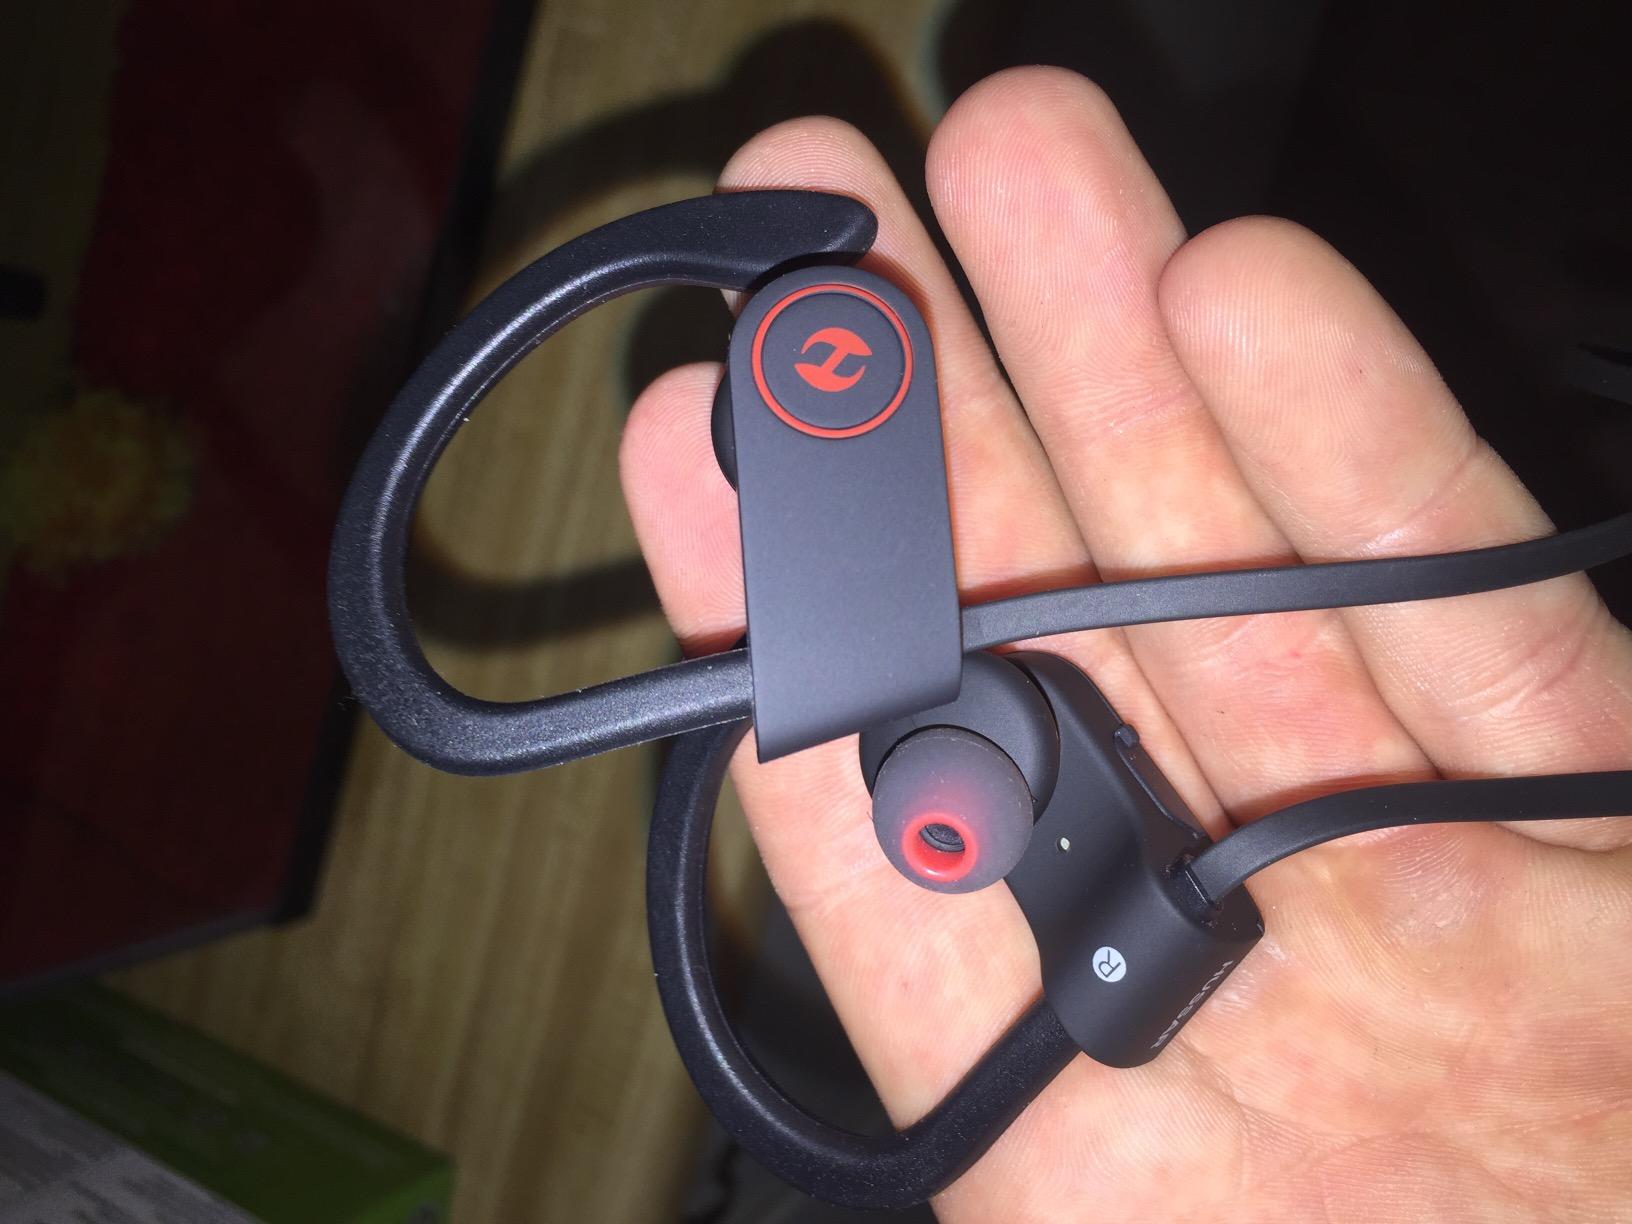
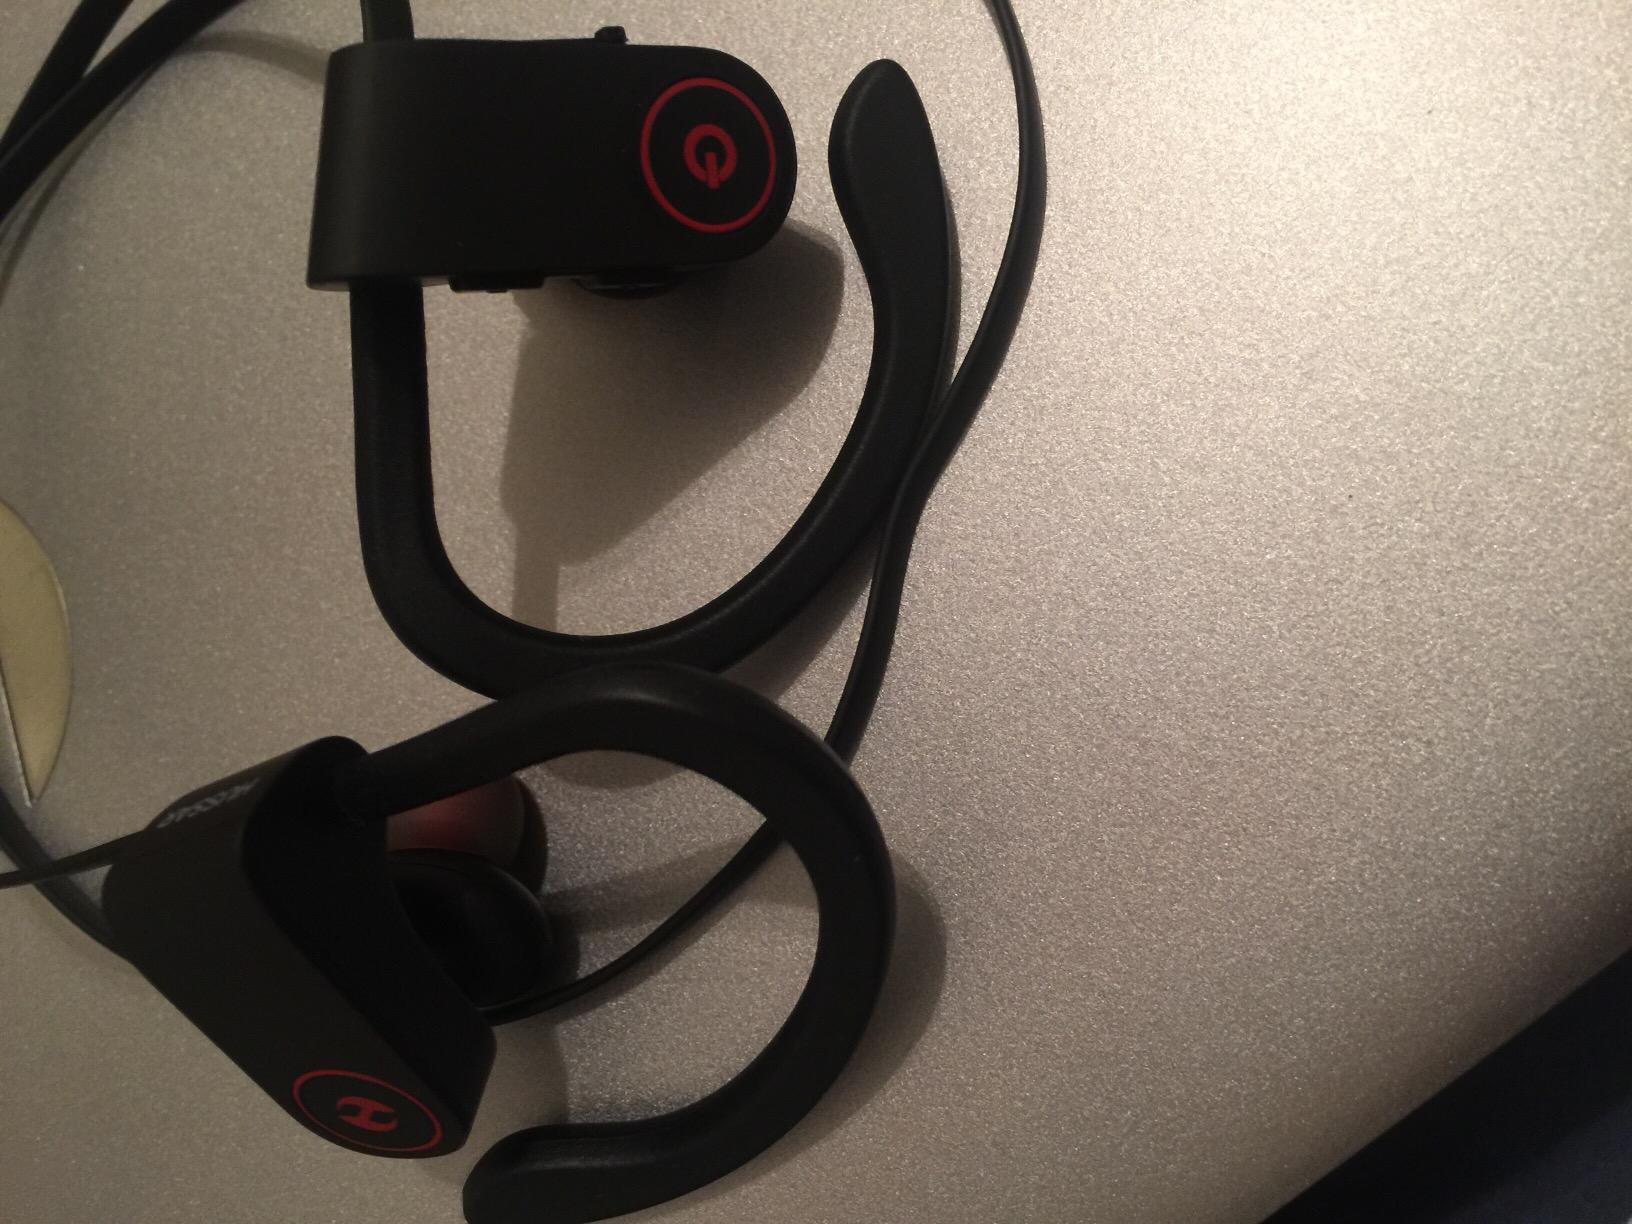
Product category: headphones
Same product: yes